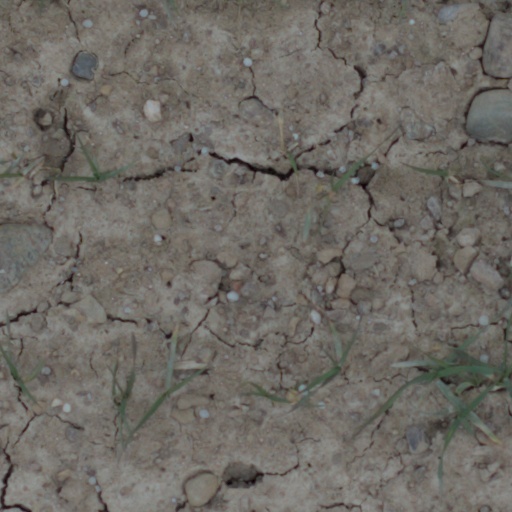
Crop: wheat